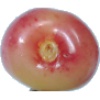
Label: Cherry Rainier 1